Dive Bomber (film)

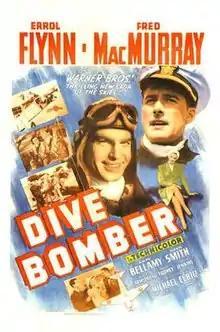
Theatrical release poster

Dive Bomber is a 1941 American aviation drama film directed by Michael Curtiz, and starring Errol Flynn, Fred MacMurray and Alexis Smith. It was produced and distributed by Warner Brothers. The film is notable for both its Technicolor photography of pre-World War II United States Navy aircraft and as a historical document of the U.S. in 1941. This includes the aircraft carrier USS "Enterprise", one of the best-known U.S. warships of World War II.